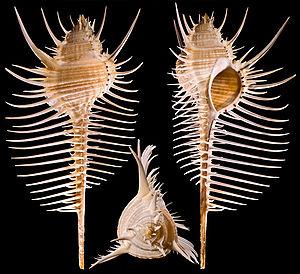
Face et profils du même spécimen - Muricidae - Peigne de Vénus - 15cm
Murex est un genre de mollusques gastéropodes marins de la famille des Muricidae.
Le peigne de Vénus est un gastéropode marin de la famille des muricidae.
Les Muricinae sont une sous-famille de mollusques gastéropodes de la famille des Muricidae.